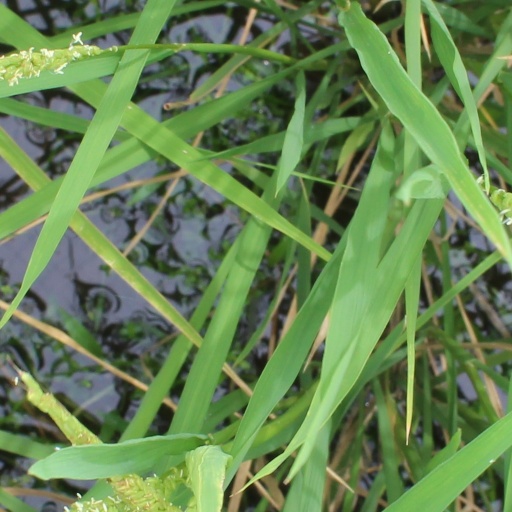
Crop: rice